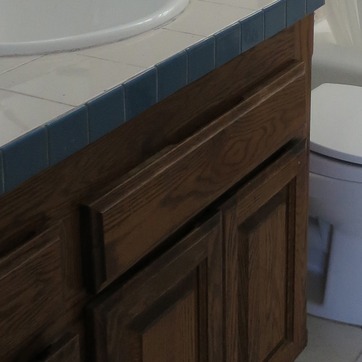
Material: wood